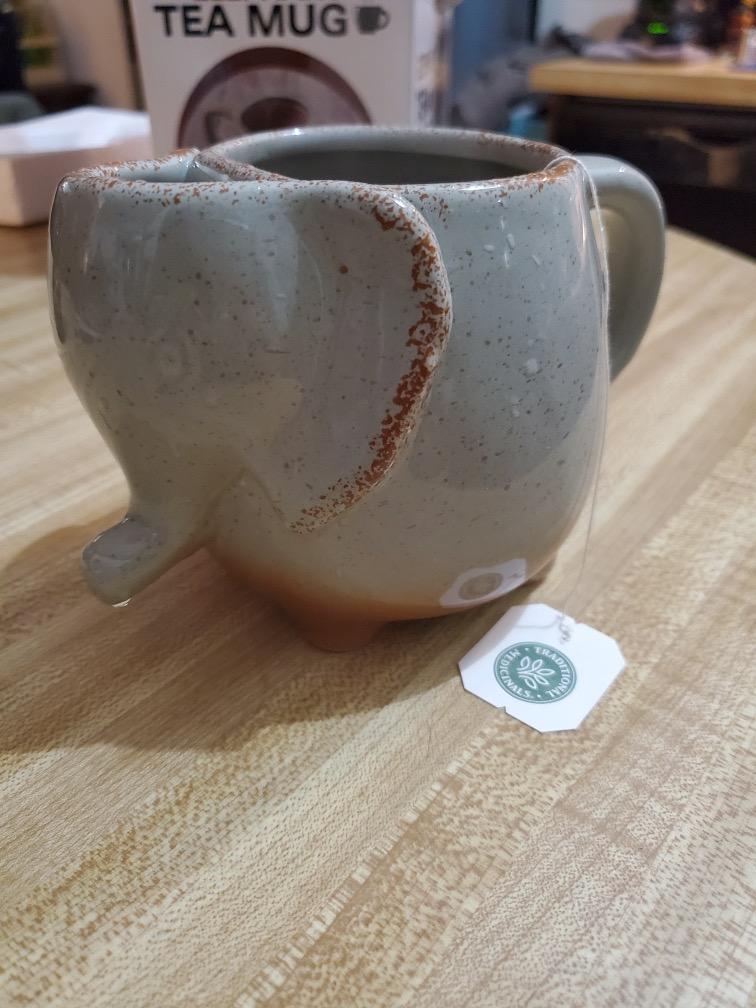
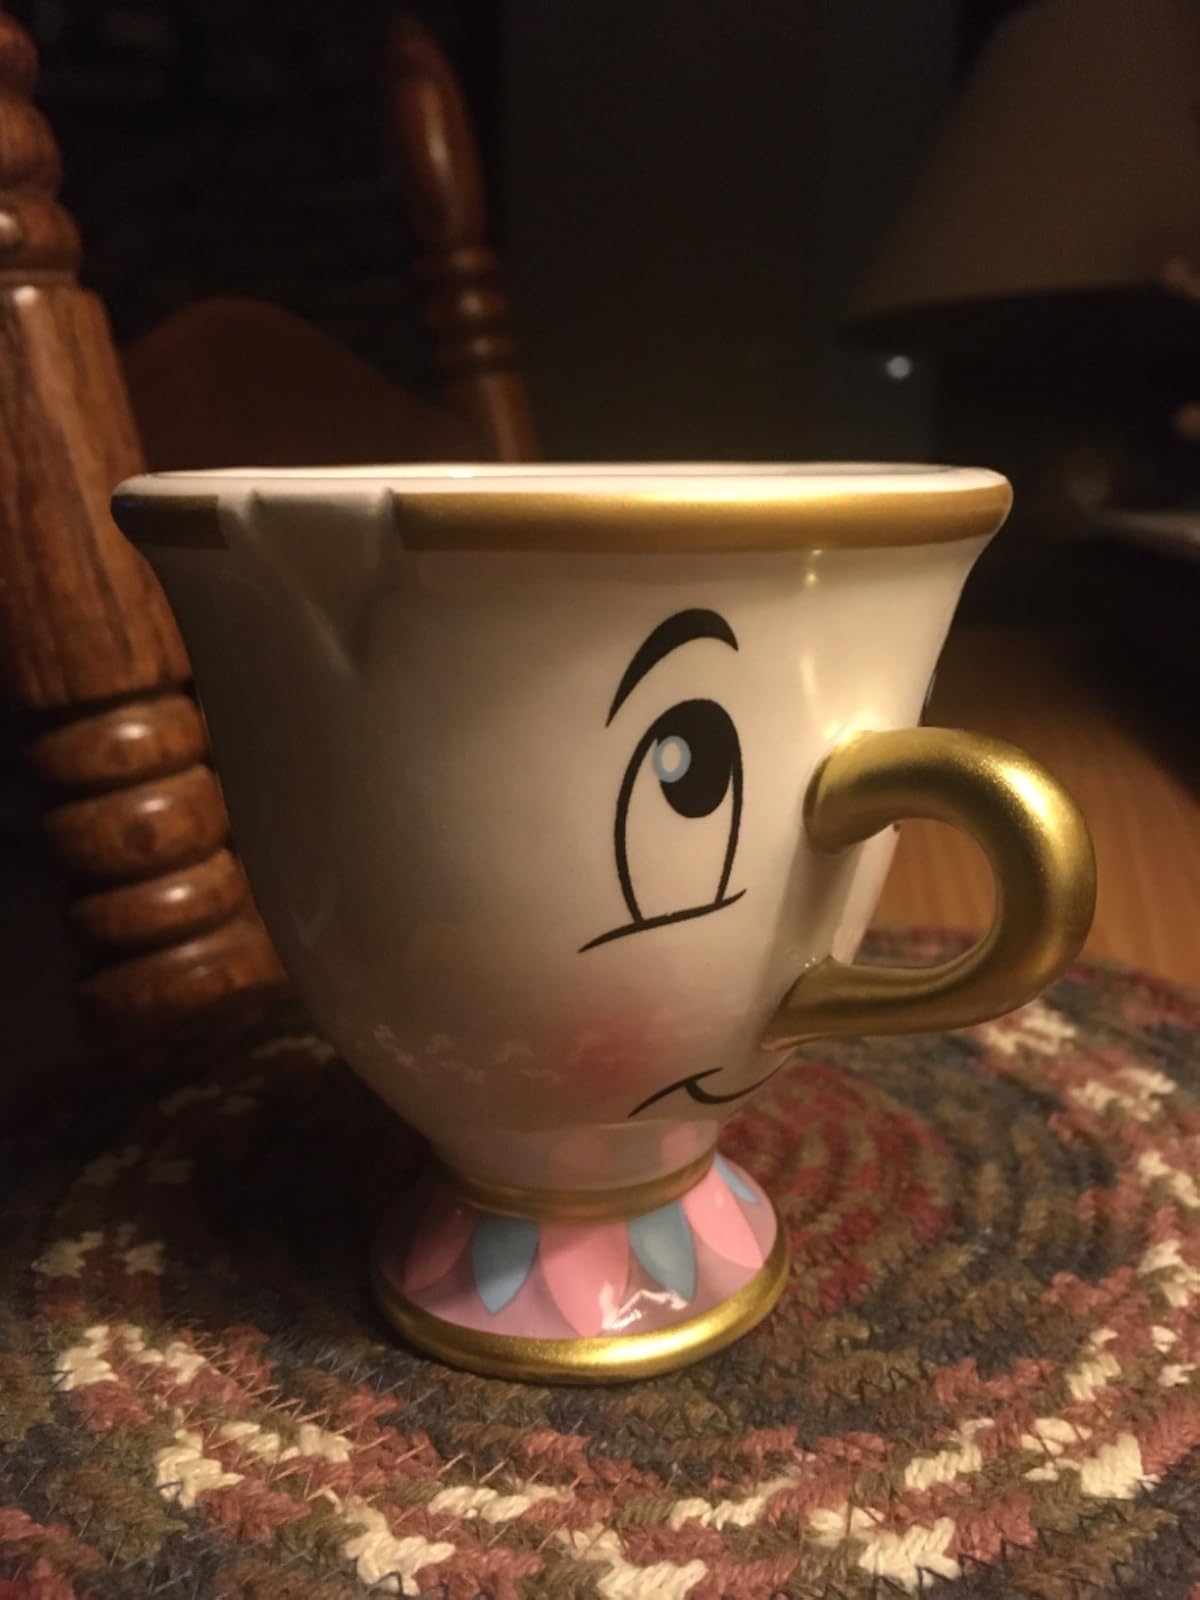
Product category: items_mug
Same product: no